Yowamushi Pedal

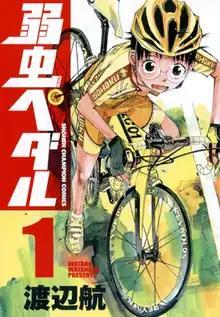
First volume cover, featuring Sakamichi Onoda

is a Japanese manga series written and illustrated by Wataru Watanabe. It began serialization in the 12th issue of Akita Shoten’s manga magazine "Weekly Shōnen Champion" in 2008. The series has been compiled into 96 volumes in June 2025. The manga has been licensed in North America by Yen Press in 2015.